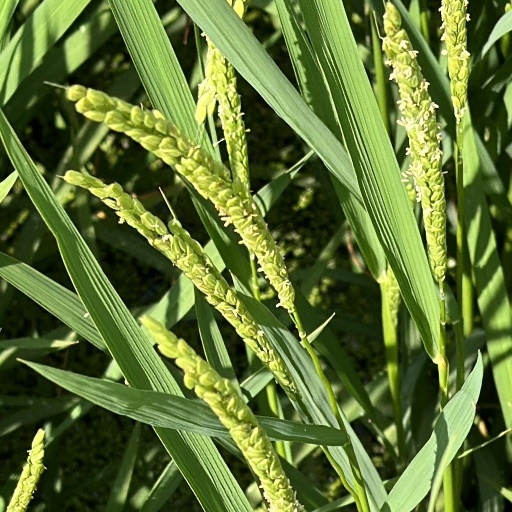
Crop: rice